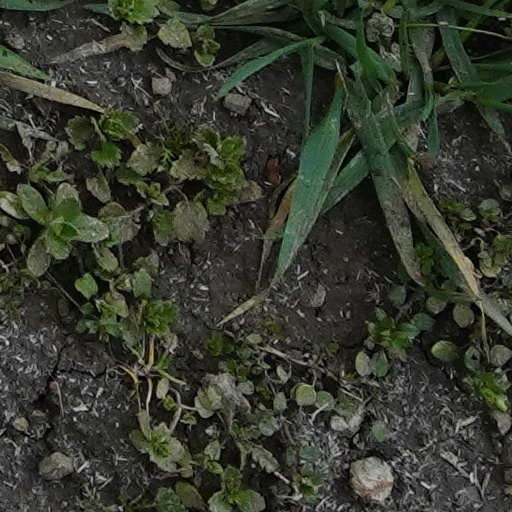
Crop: wheat